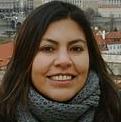
Age: 31